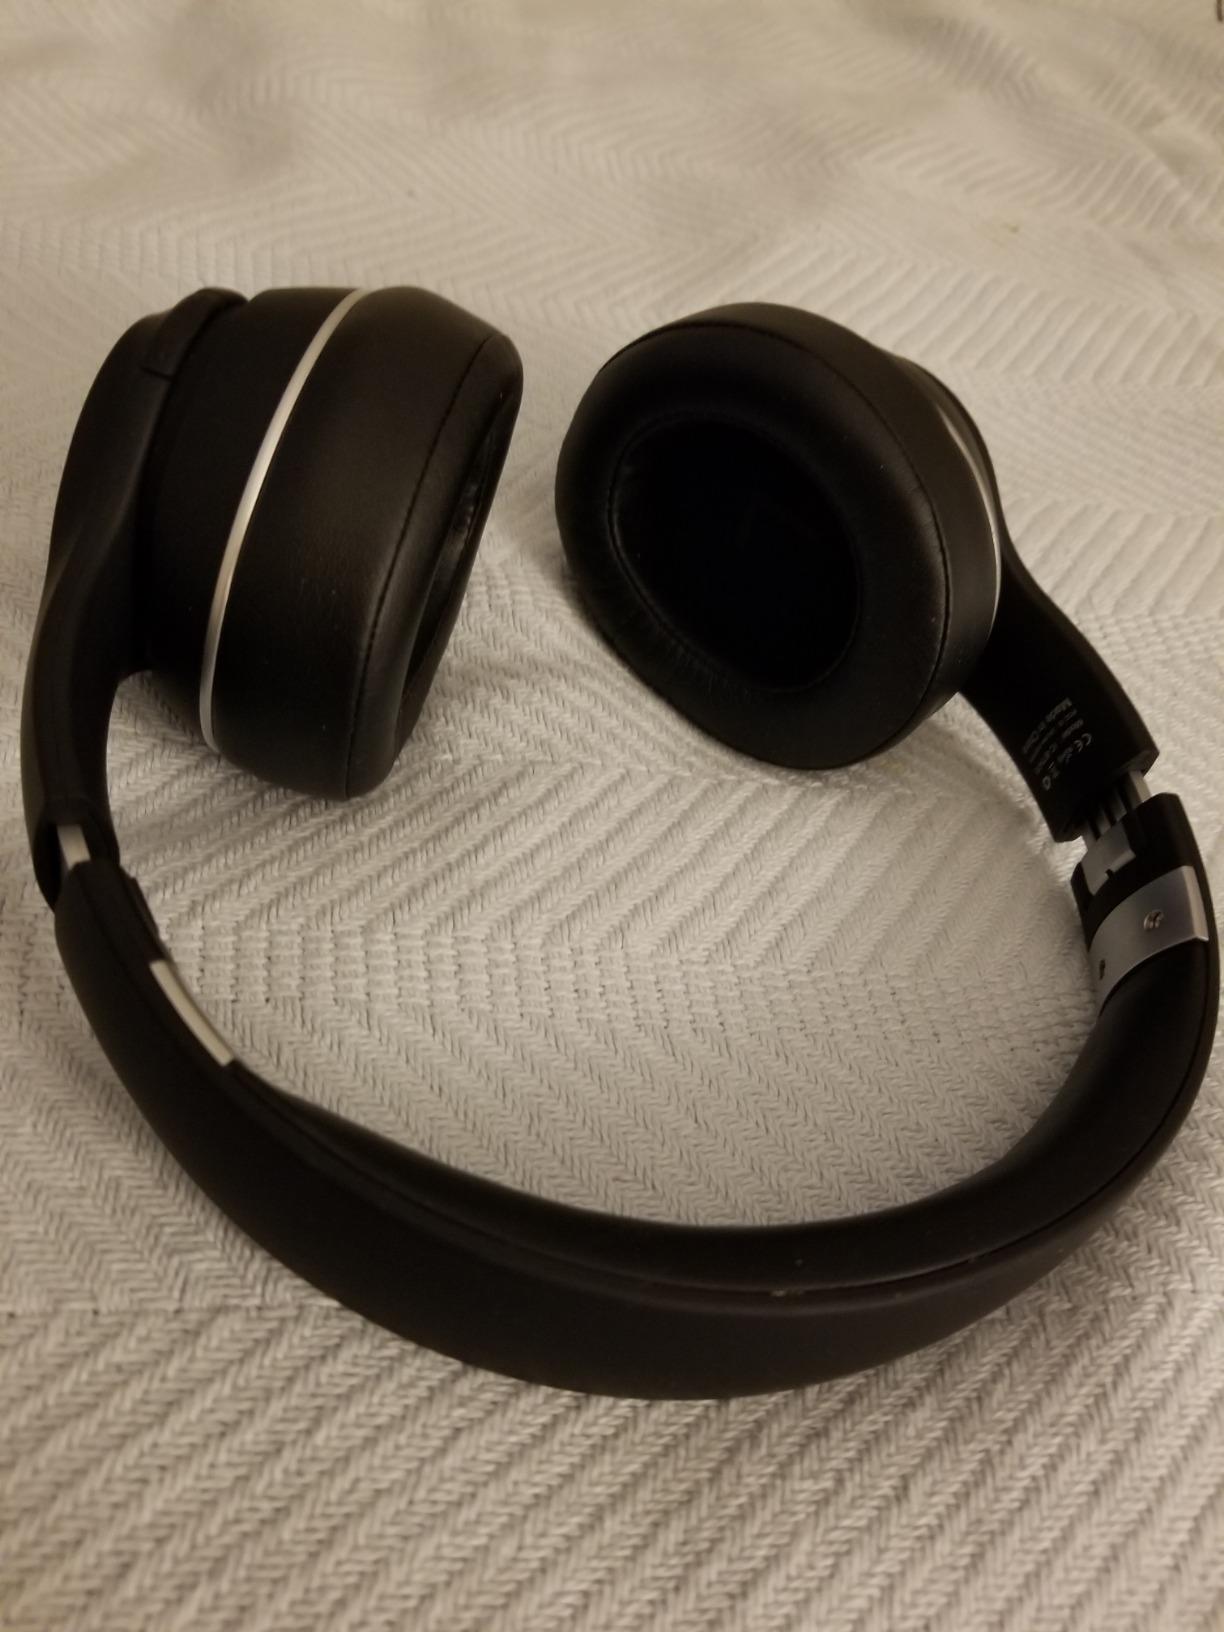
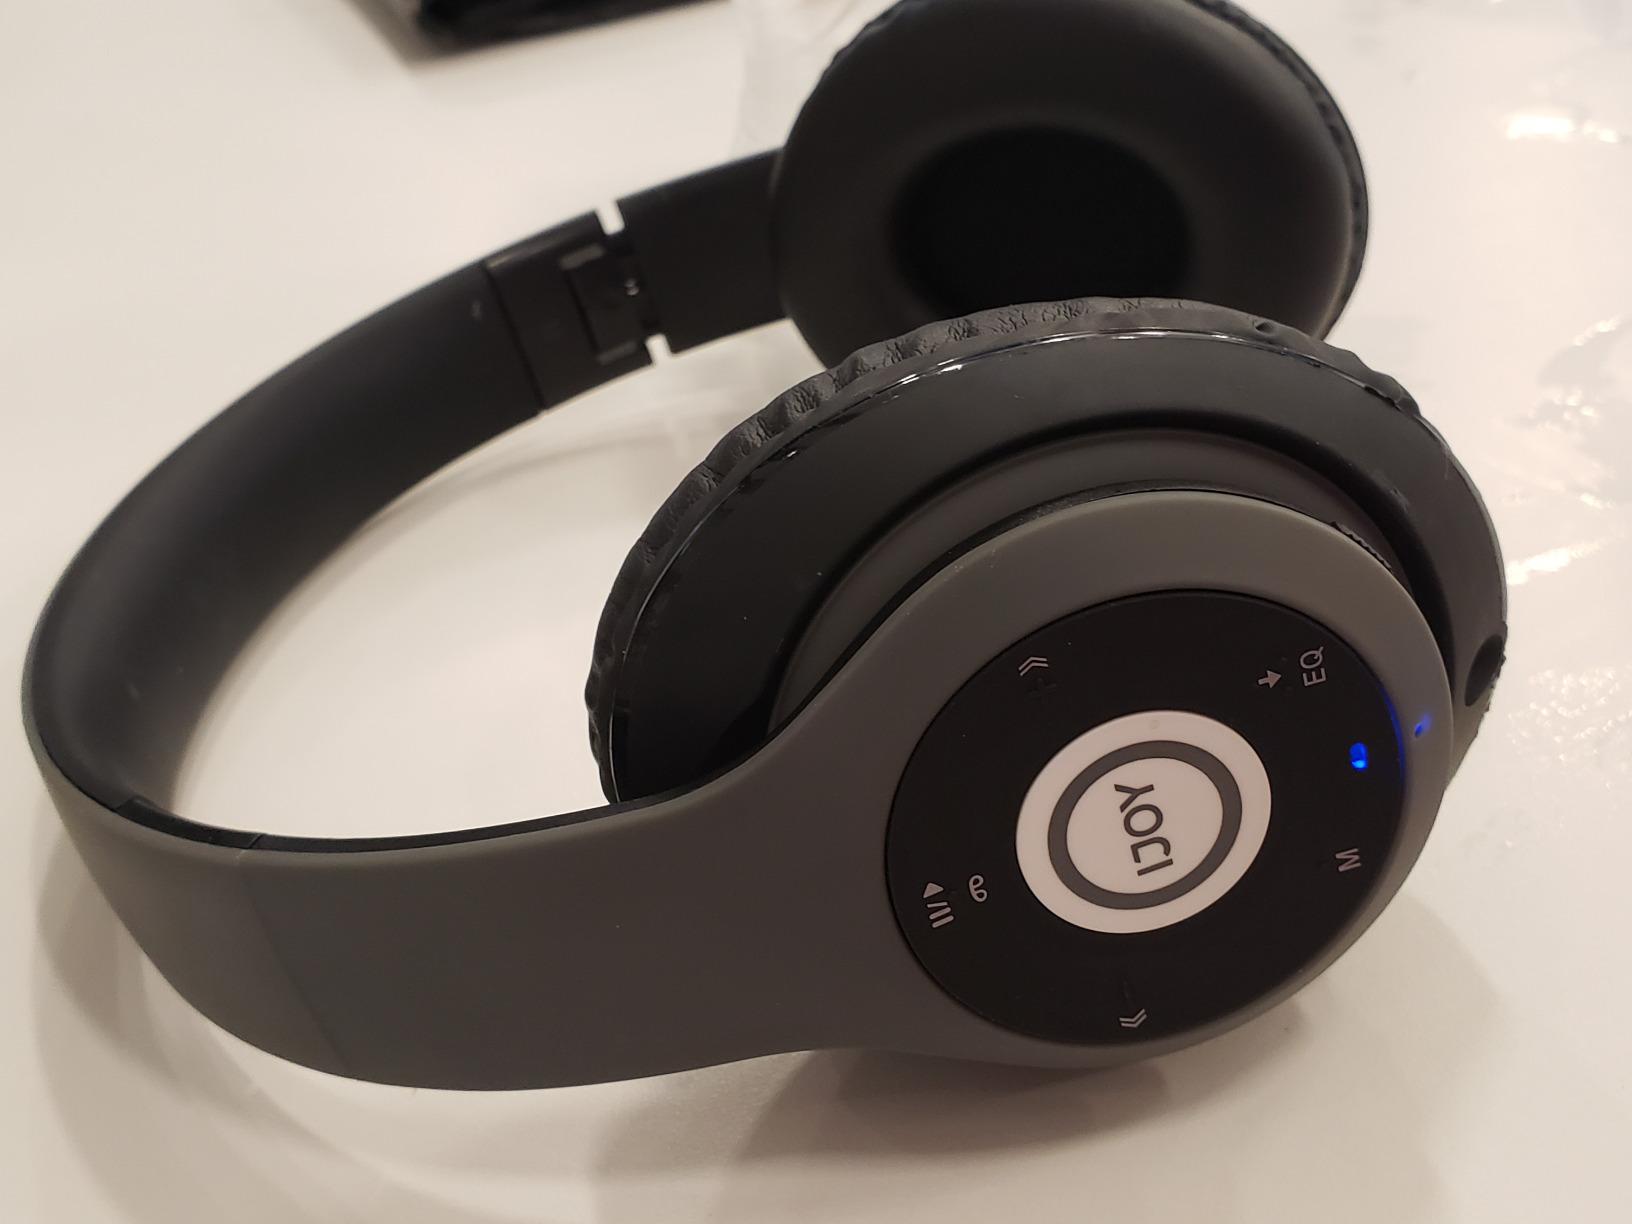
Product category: headphones
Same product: no